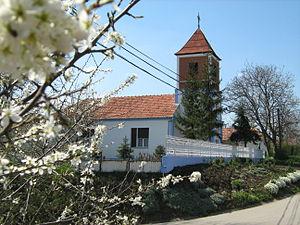
Slankamenački Vinogradi est un village de Serbie situé dans la province autonome de Voïvodine. Il fait partie de la municipalité d'Inđija dans le district de Syrmie. Au recensement de 2011, il comptait 253 habitants.